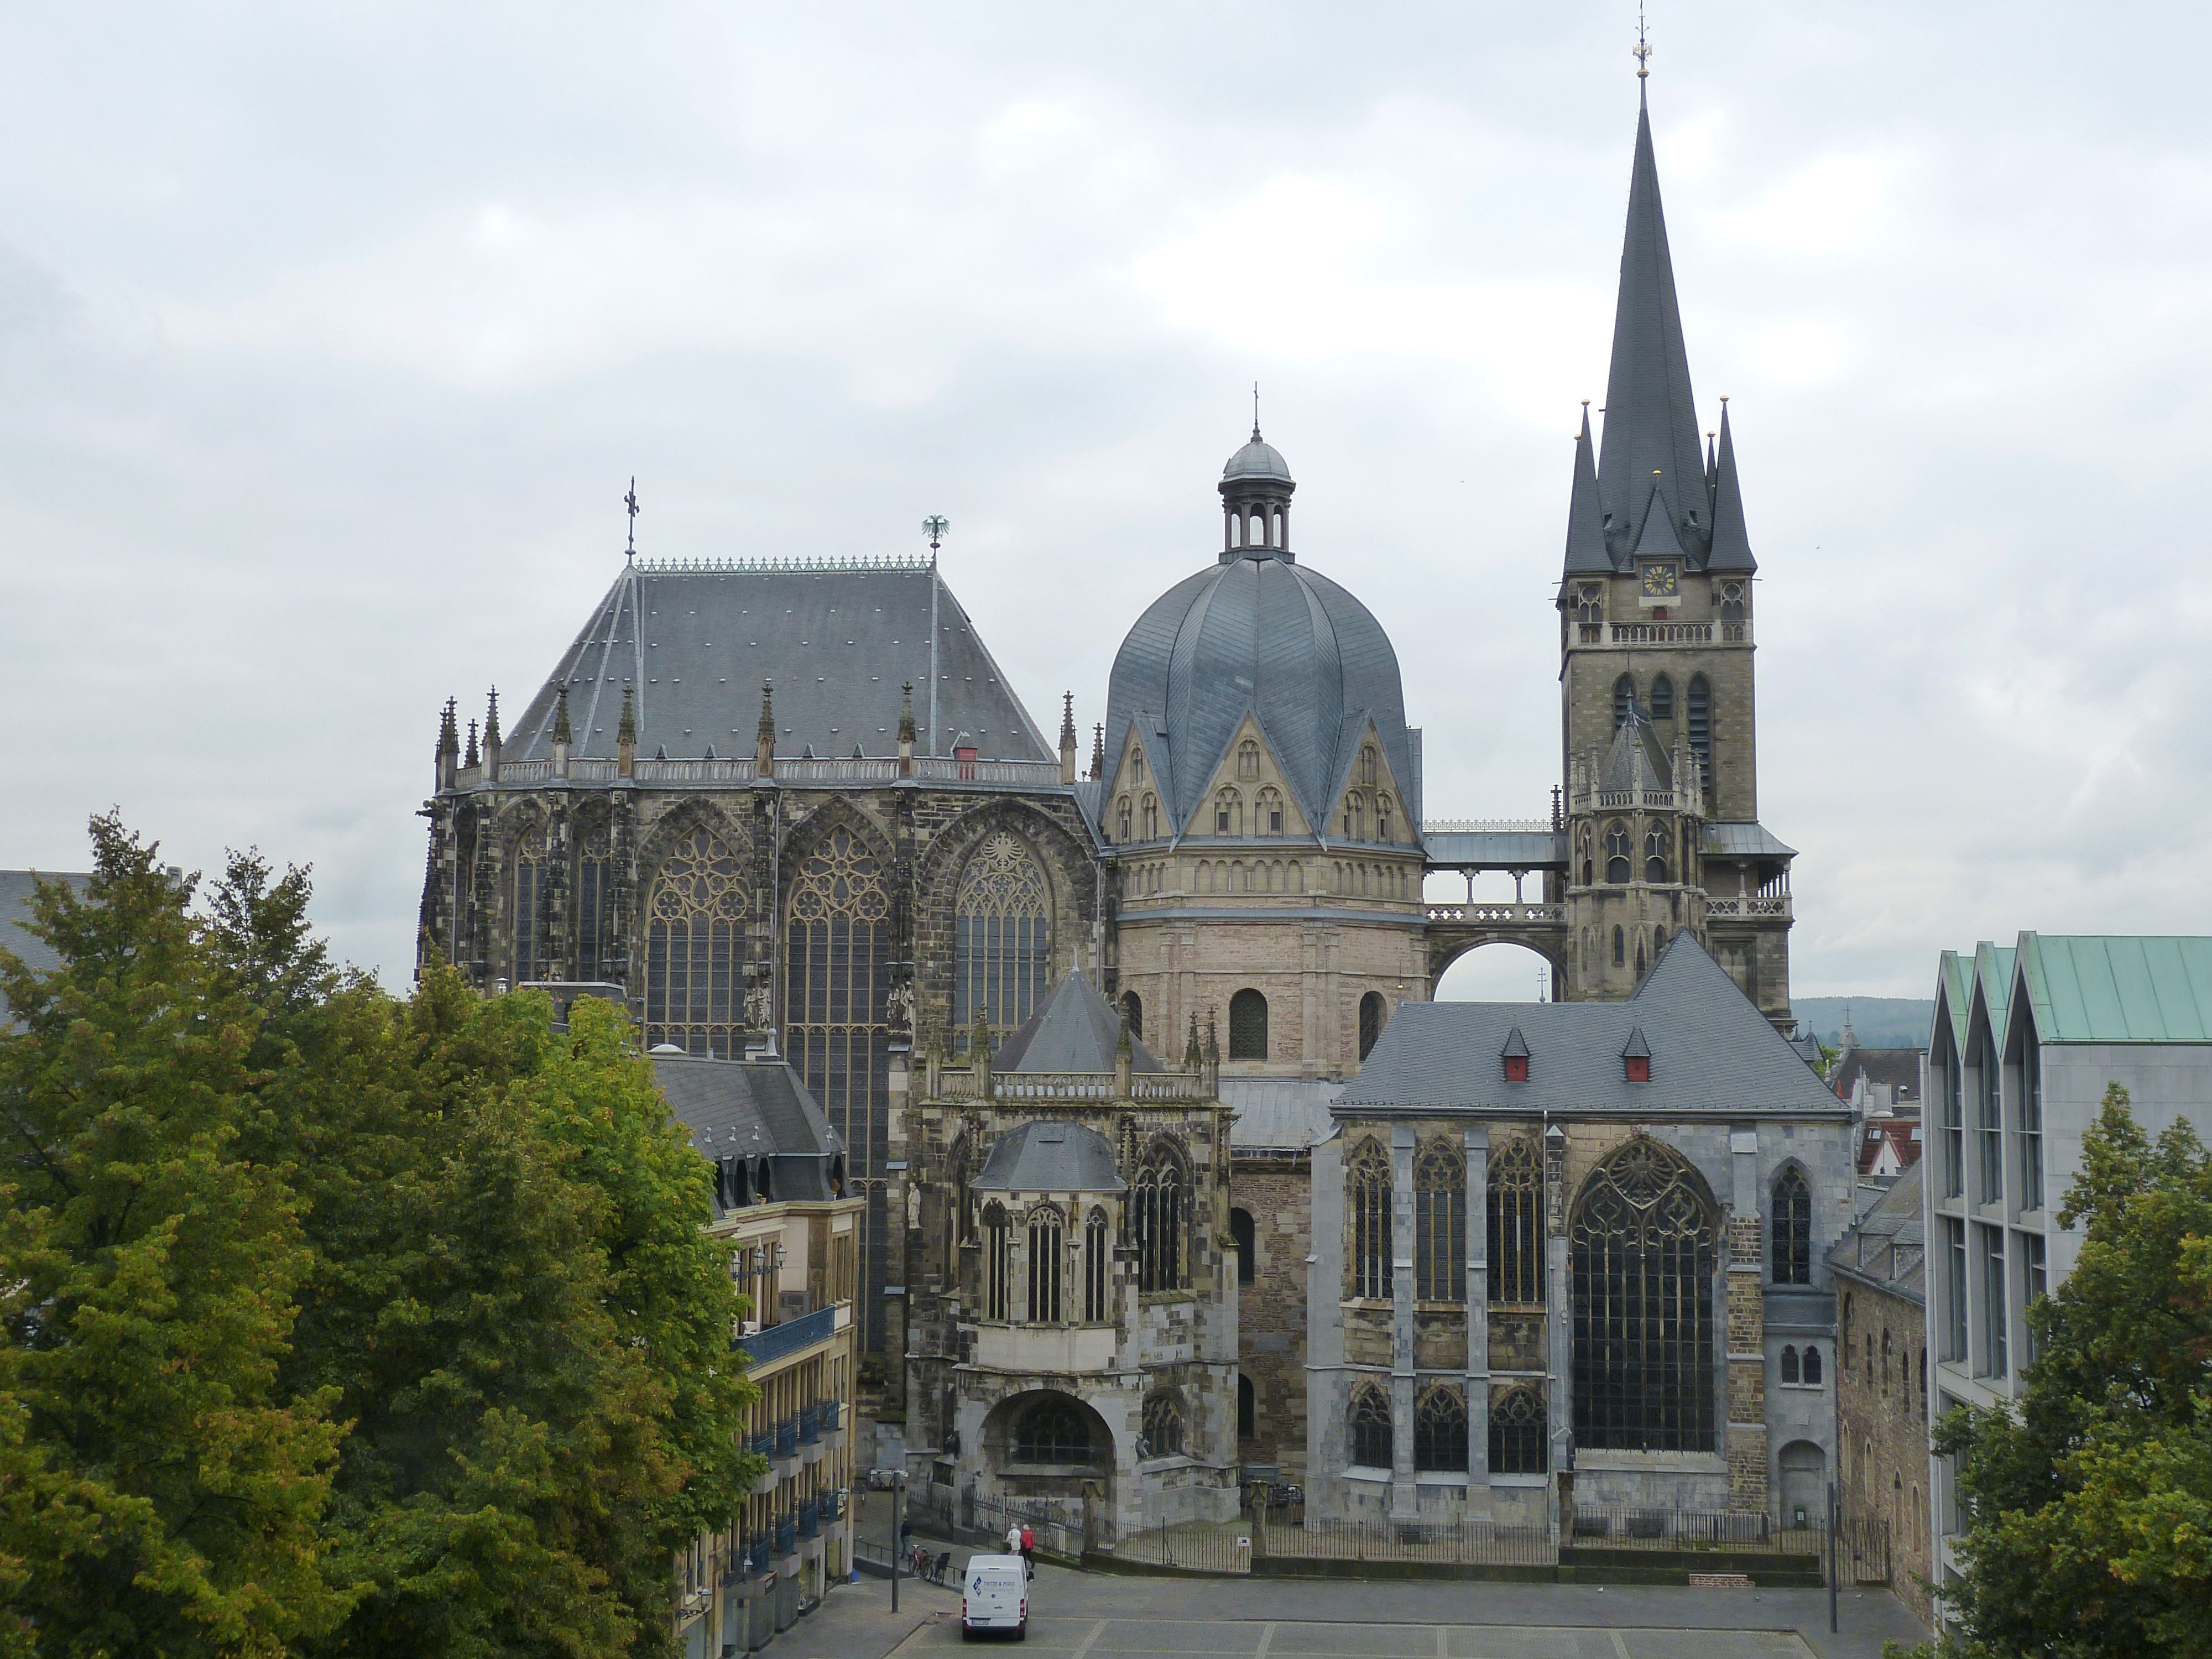
architecture, building, landmark, facade, church, cathedral, place of worship, world heritage, spire, steeple, monastery, dom, aachen, tours, aachen cathedral